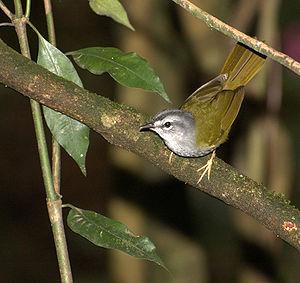
La Paruline à paupières blanches est une espèce de passereaux appartenant à la famille des Parulidae.